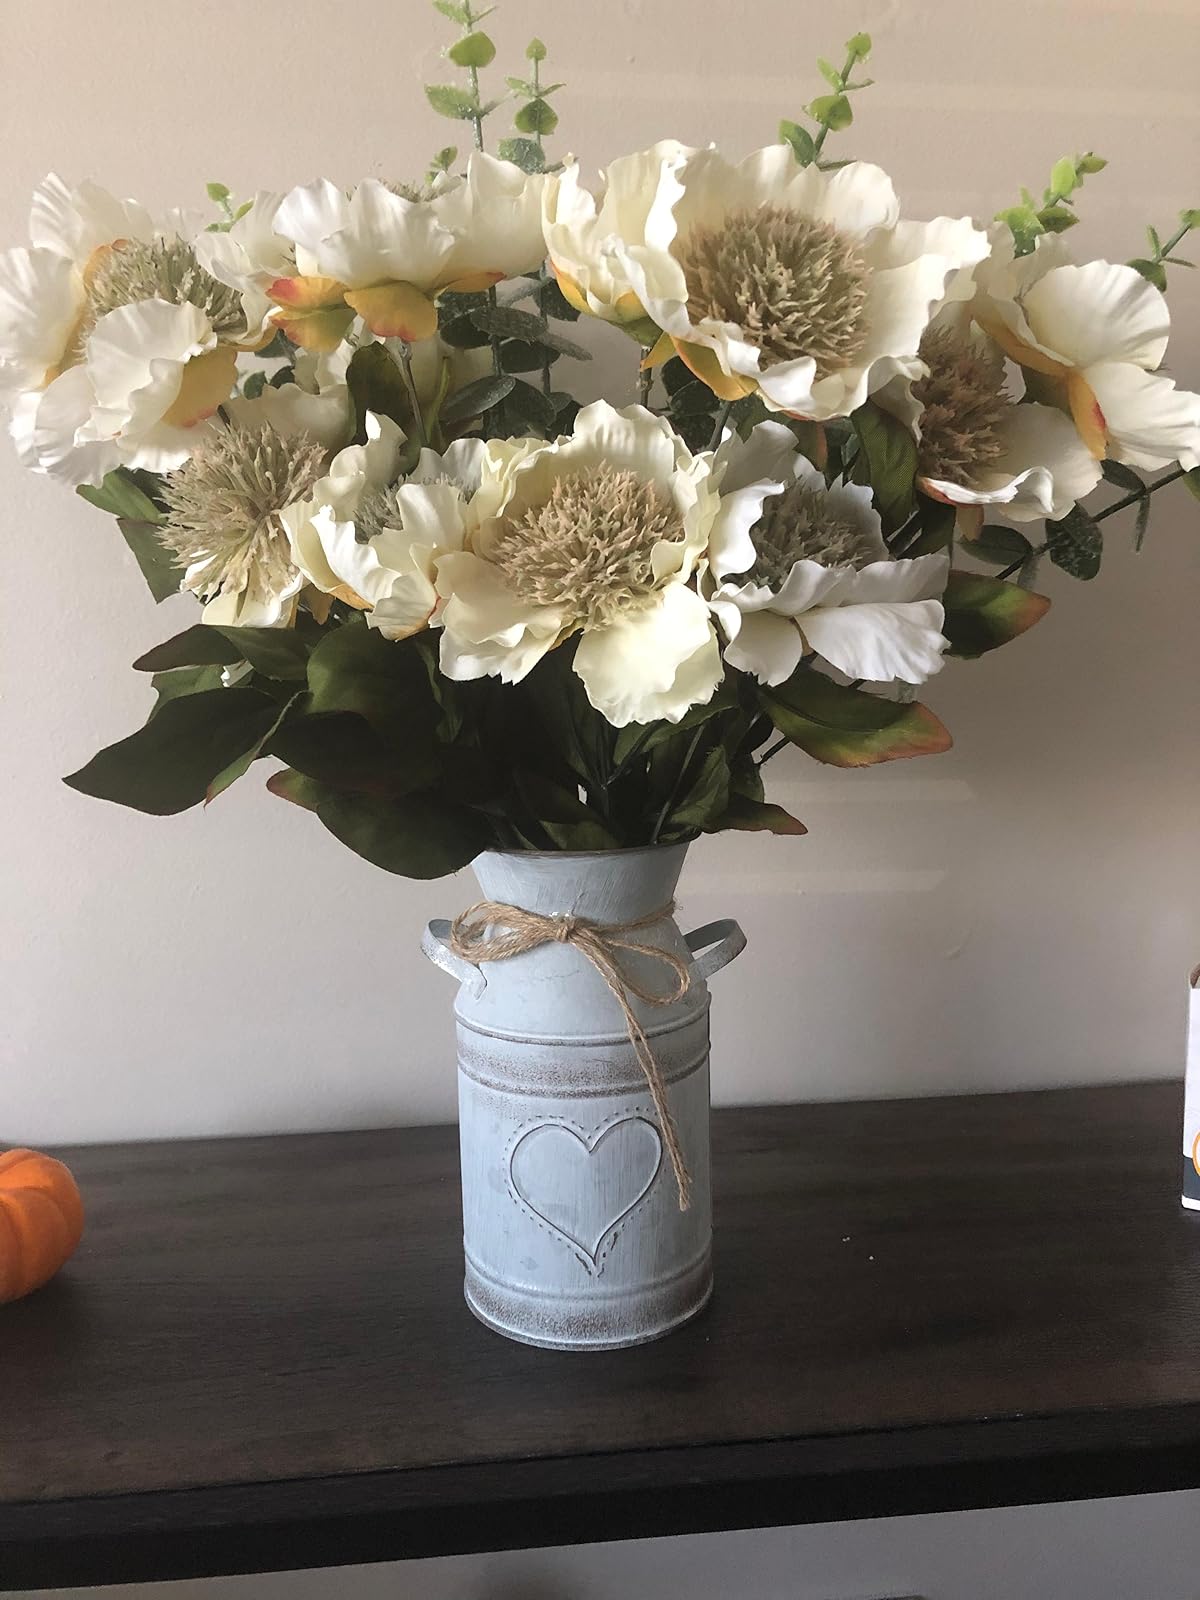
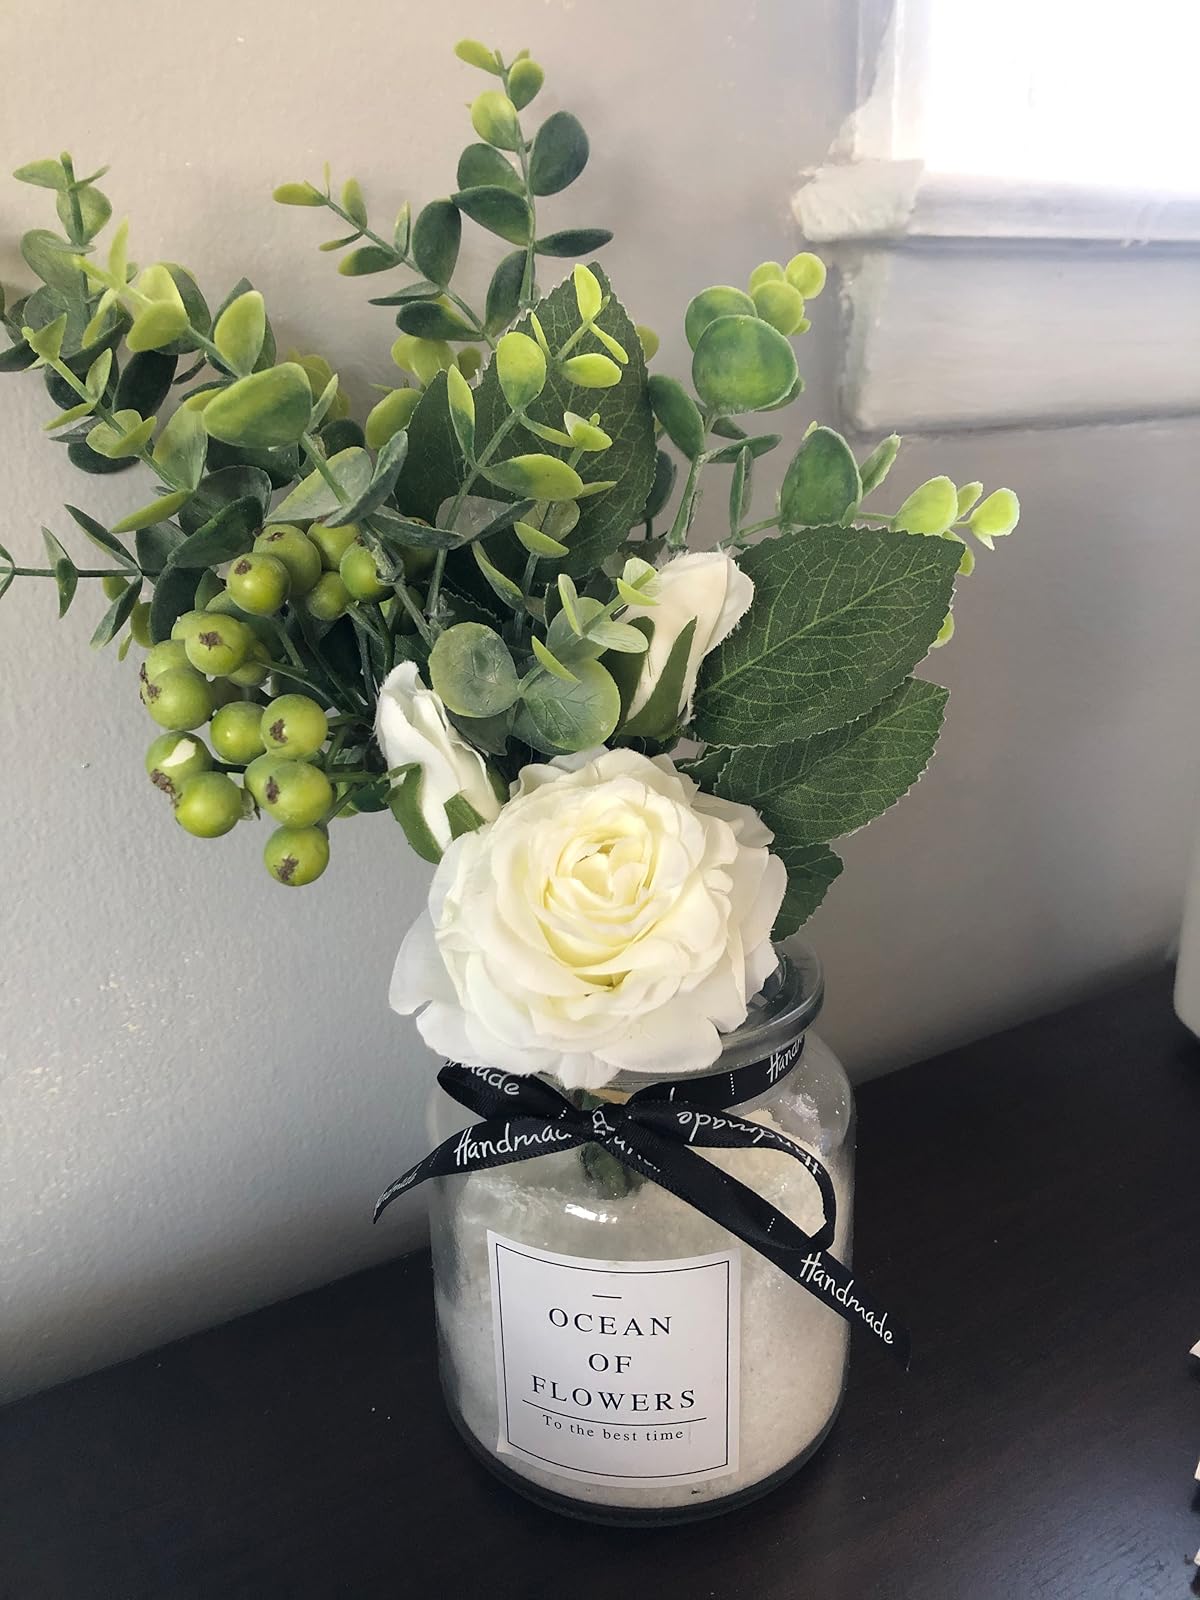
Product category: vase
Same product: no